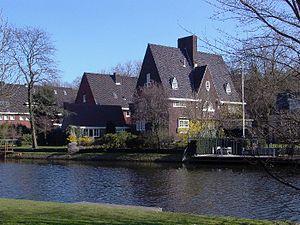
Oud-Zuid est un ancien arrondissement de la ville d'Amsterdam situé au sud du centre historique, formé en 1998 par la fusion des arrondissements Zuid et De Pijp.